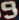
Number: 9